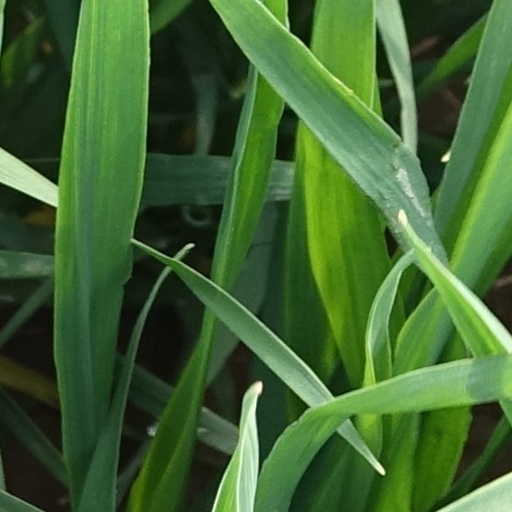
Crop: wheat